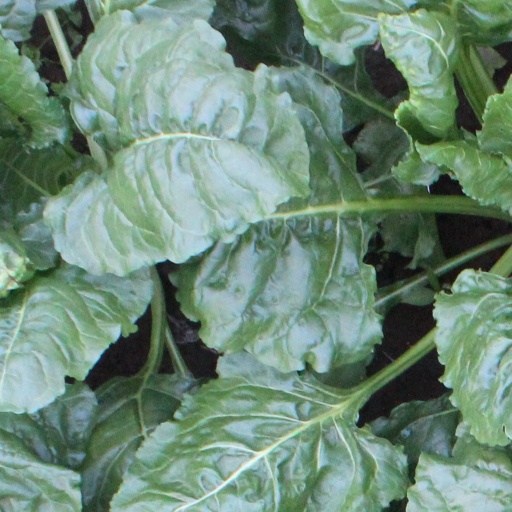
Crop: sugar beet